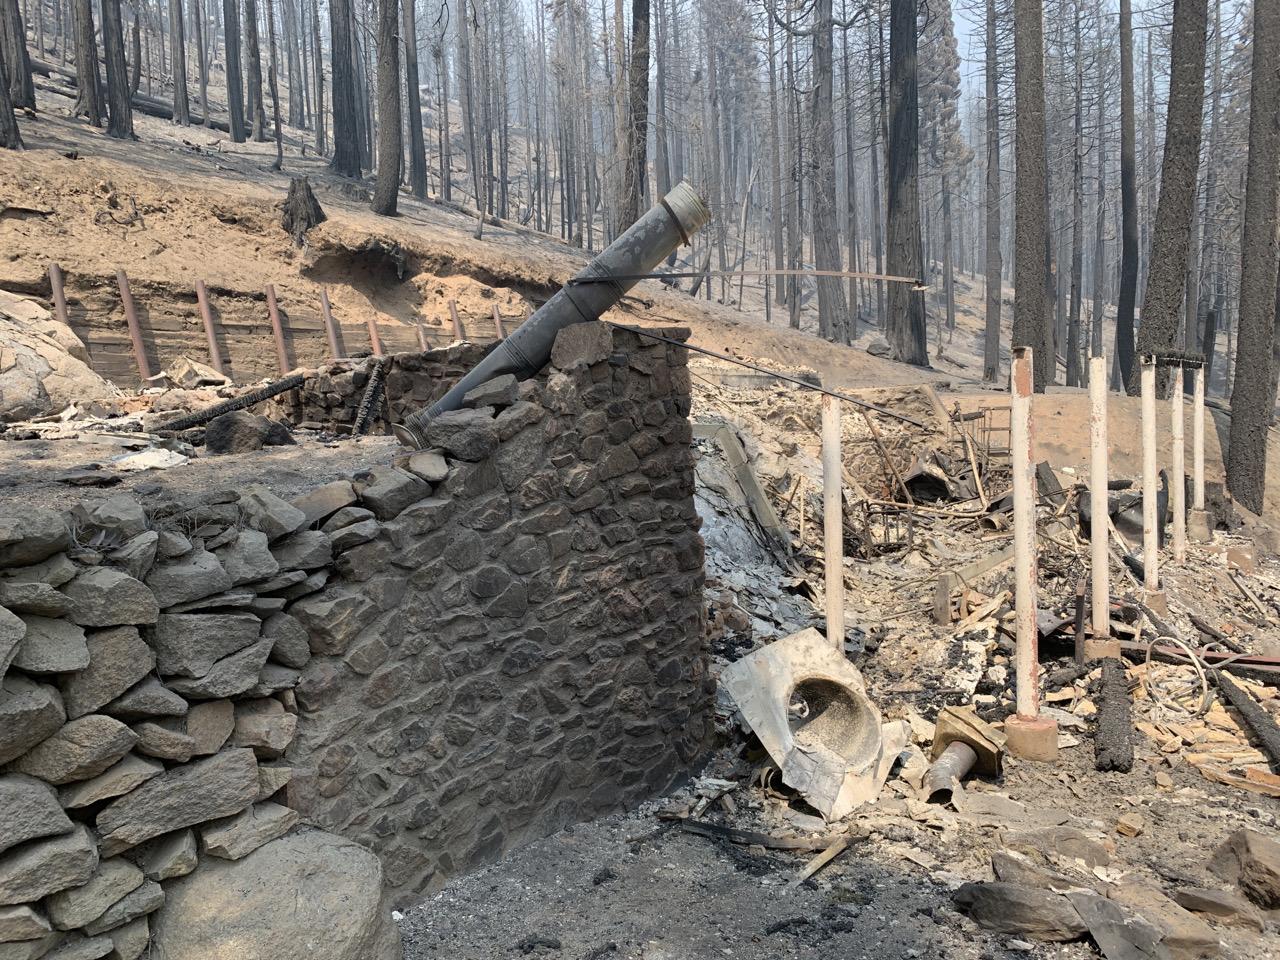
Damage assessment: destroyed